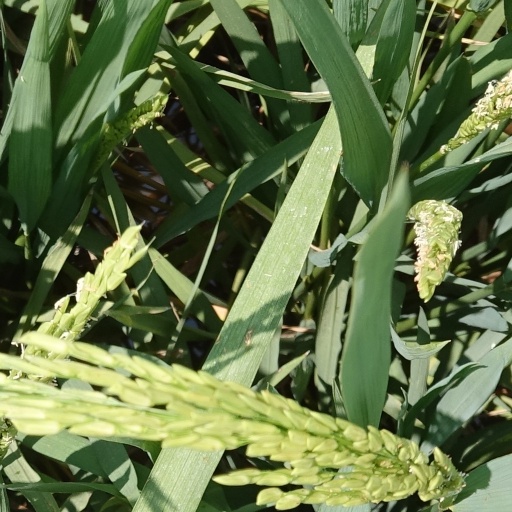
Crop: rice